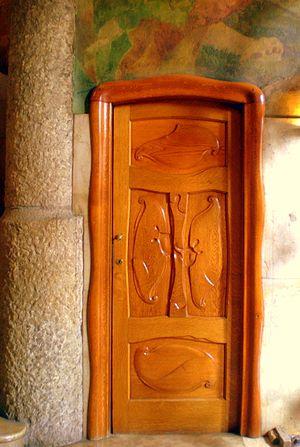
La Casa Milà, surnommée ironiquement « La Pedrera », est un édifice de Barcelone, érigé entre 1906 et 1910 par l'architecte catalan Antoni Gaudí.